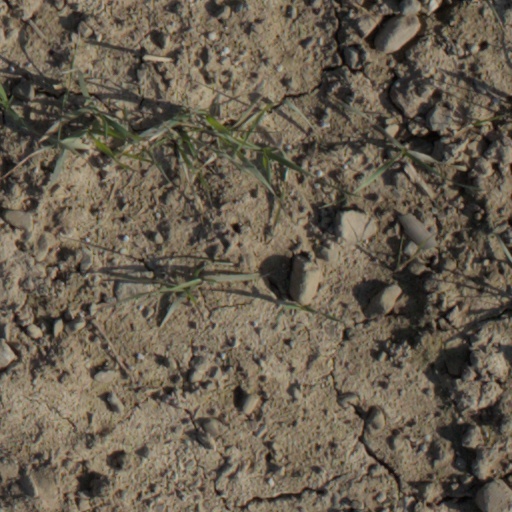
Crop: wheat